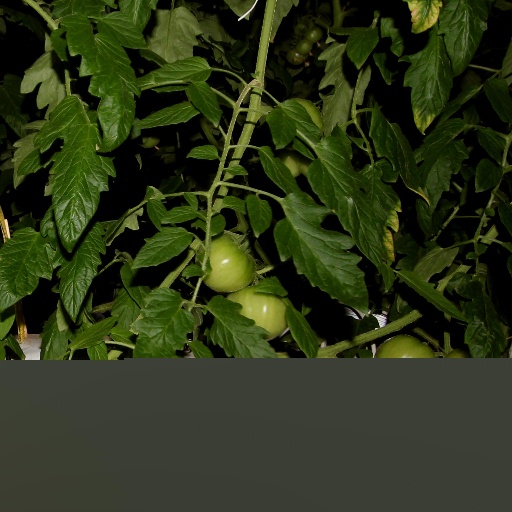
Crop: tomato